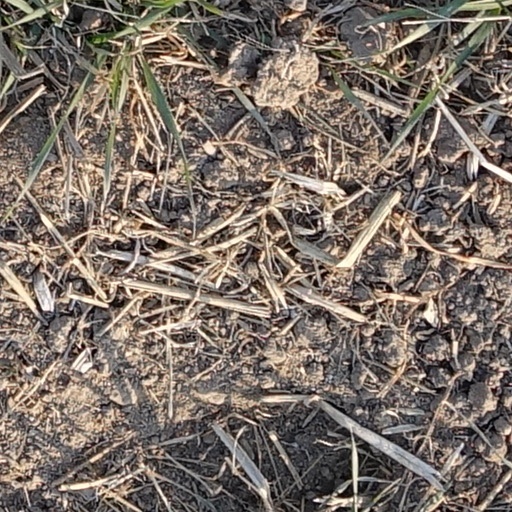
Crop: wheat